Flavio Bertelli

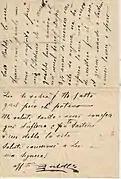
Letter from Flavio Bertelli to Baldi Alfredo (also a friend of Sartini), in which he expresses his gratitude towards Sartini.

His passion for divisionism comes to fruition and ends with the spiritual crisis of 1918. In fact, the strong depressive crisis will convince him to abandon the Divisionist technique which requires maximum concentration and long times. Bertelli recovers the post Macchiaioli painting learned in the Florentine years. In 1921 he participated in the 1st Roman Biennial exhibition and in the ""Fiorentina primaverile"". During the twenties Flavio made several trips between the Italian regions Romagna and the Marche: he stayed in Carpegna, in Montefeltro, in Monghidoro, Pennabilli, Modigliana, Gabicce and Cattolica. In these years he paints many works that he gives to his friends in exchange for hospitality. We know from them that Flavio was a kind and welcome guest: they remember him as a pleasant pianist, a lovable, cultured and reserved person.